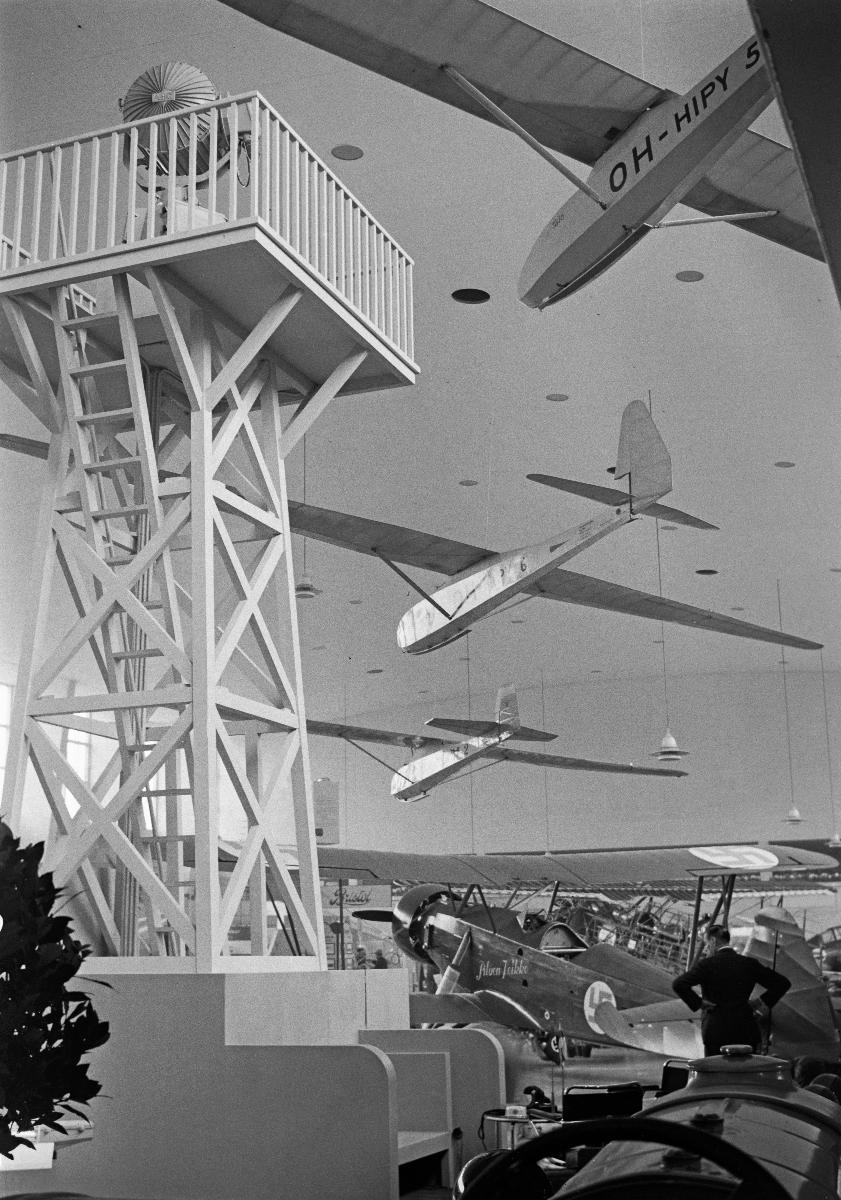
Kansainvälinen ilmailunäyttely SILI Helsingin Messuhallissa
Internationella luftfartsutställningen SILI i Helsingfors Mässhall; International Aviation Expo SILI at Helsinki Fair Hall
sisällön kuvaus: Kansainvälinen ilmailunäyttely SILI Helsingin Messuhallissa toukokuussa 1938. Näyttelyosastojen viimeistelyä ennen avajaisia. content description: The International Aviation Expo SILI at Helsinki Fair Hall in May 1938. Last minute preparations before the opening of the exhibition. innehållsbeskrivning: Internationella luftfartsutställningen SILI i Mässhallen i Helsingfors maj 1938. Sista stundens förberedelser före utställningens öppning.
Kuvaaja: Sundström, Hugo, kuvaaja
Vuosi: 1938
Paikka: Suomi, Uusimaa, Helsinki
Aiheet: HBL; messut (tapahtumat); näyttelyt; ilmailu; lentokoneet; trade fairs; exhibitions; aviation; airplanes; fairs; expositions; expos; aeroplanes; mässor (evenemang); utställningar; luftfart; flygplan; mässor; flyg